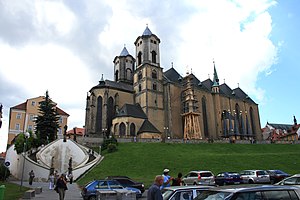
Cheb
Skt. Nikolaus Kirke.
Cheb er den historiske hovedby i området Egerland i den vestlige udkant af Tjekkiet. Byen var oprindeligt tysk. Den blev en fri rigsstad i 1200-tallet. I 1322 blev byen pantsat til Bøhmen. Pantet blev aldrig indløst, men byen bevarede sit selvstyre, indtil den i 1806 blev indlemmet i Kongeriget Bøhmen. Indbyggertallet er pr. 31. december 2007 på 34.818 mennesker. Sudetendeutsche Partei havde mange år i 30erne sit hovedkvarter i byen.